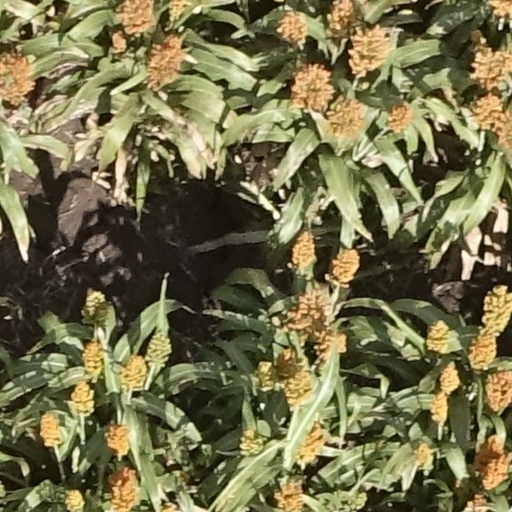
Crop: sorghum